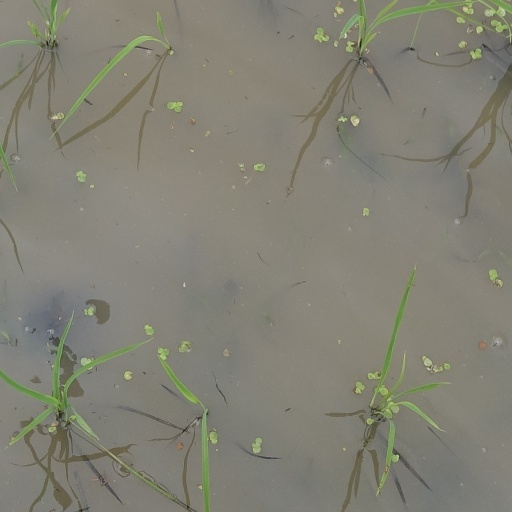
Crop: rice